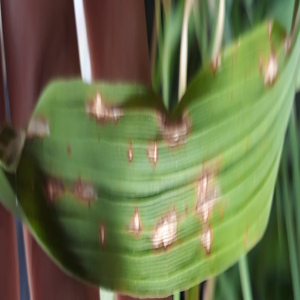
Disease: Blast